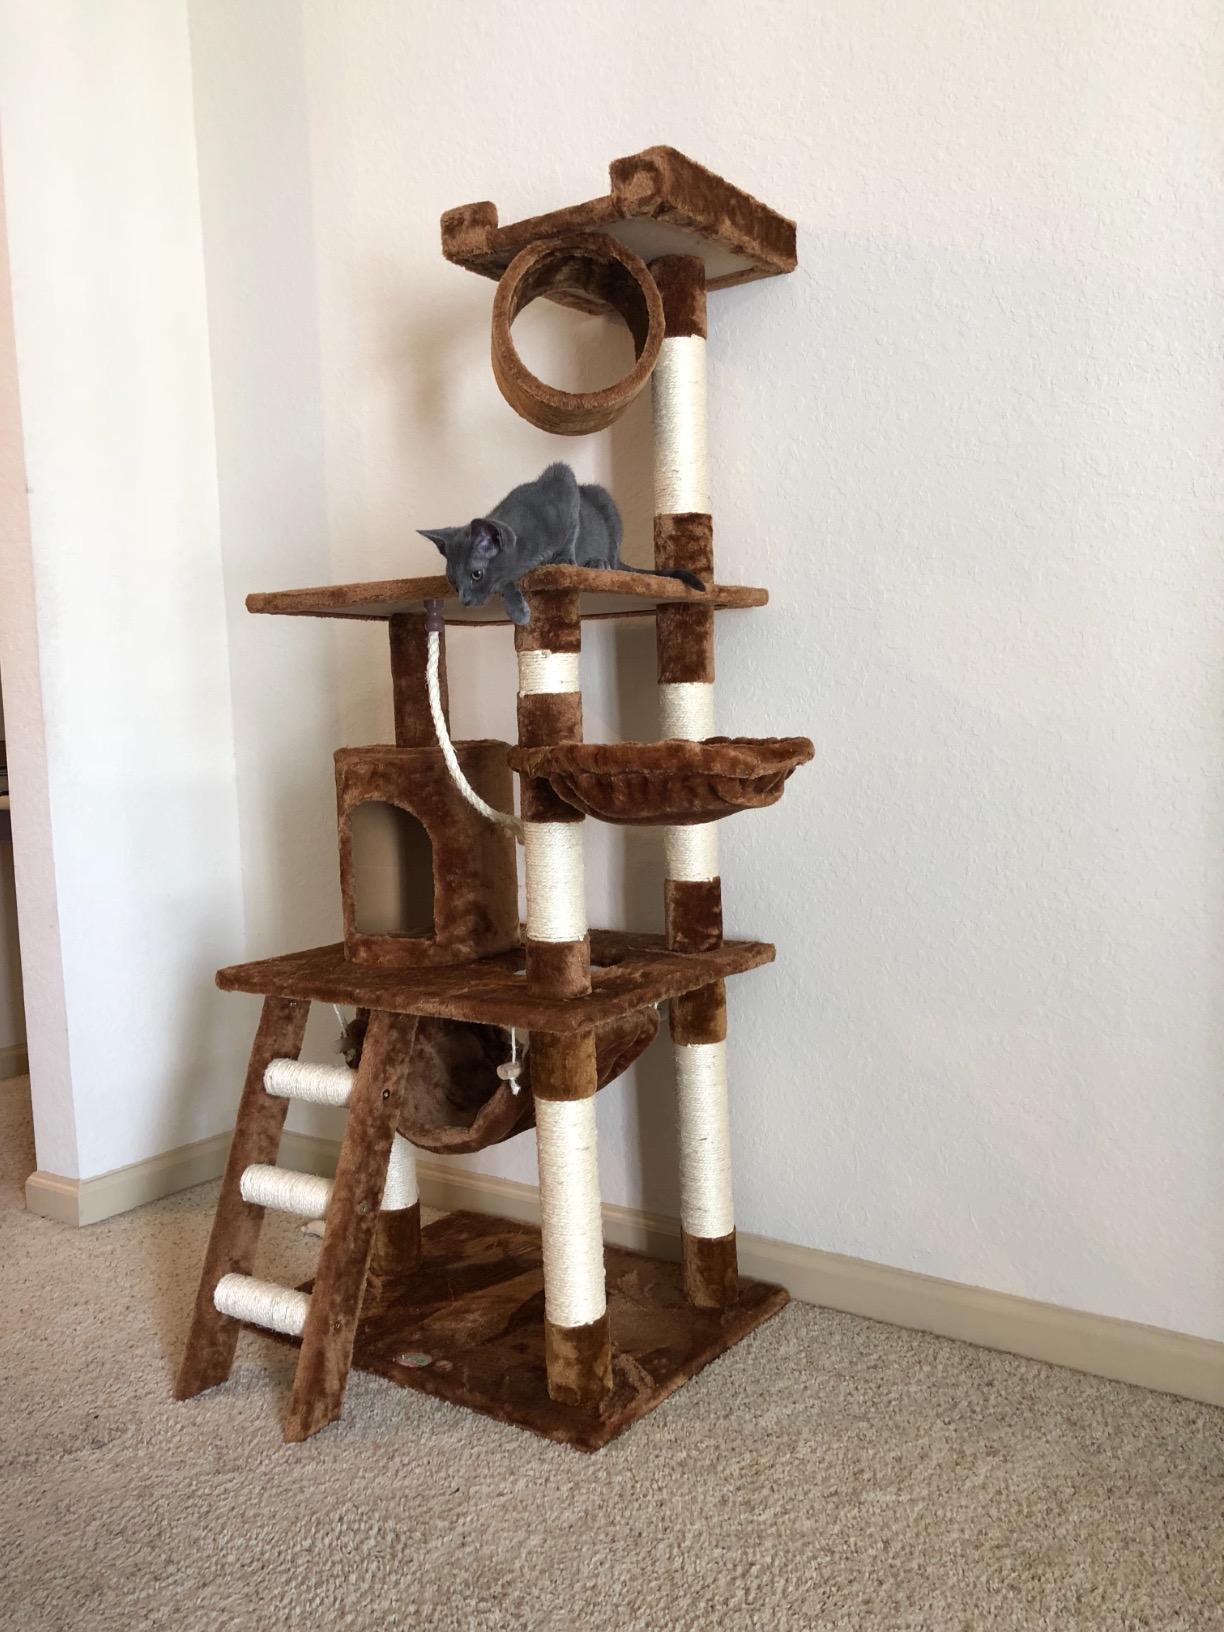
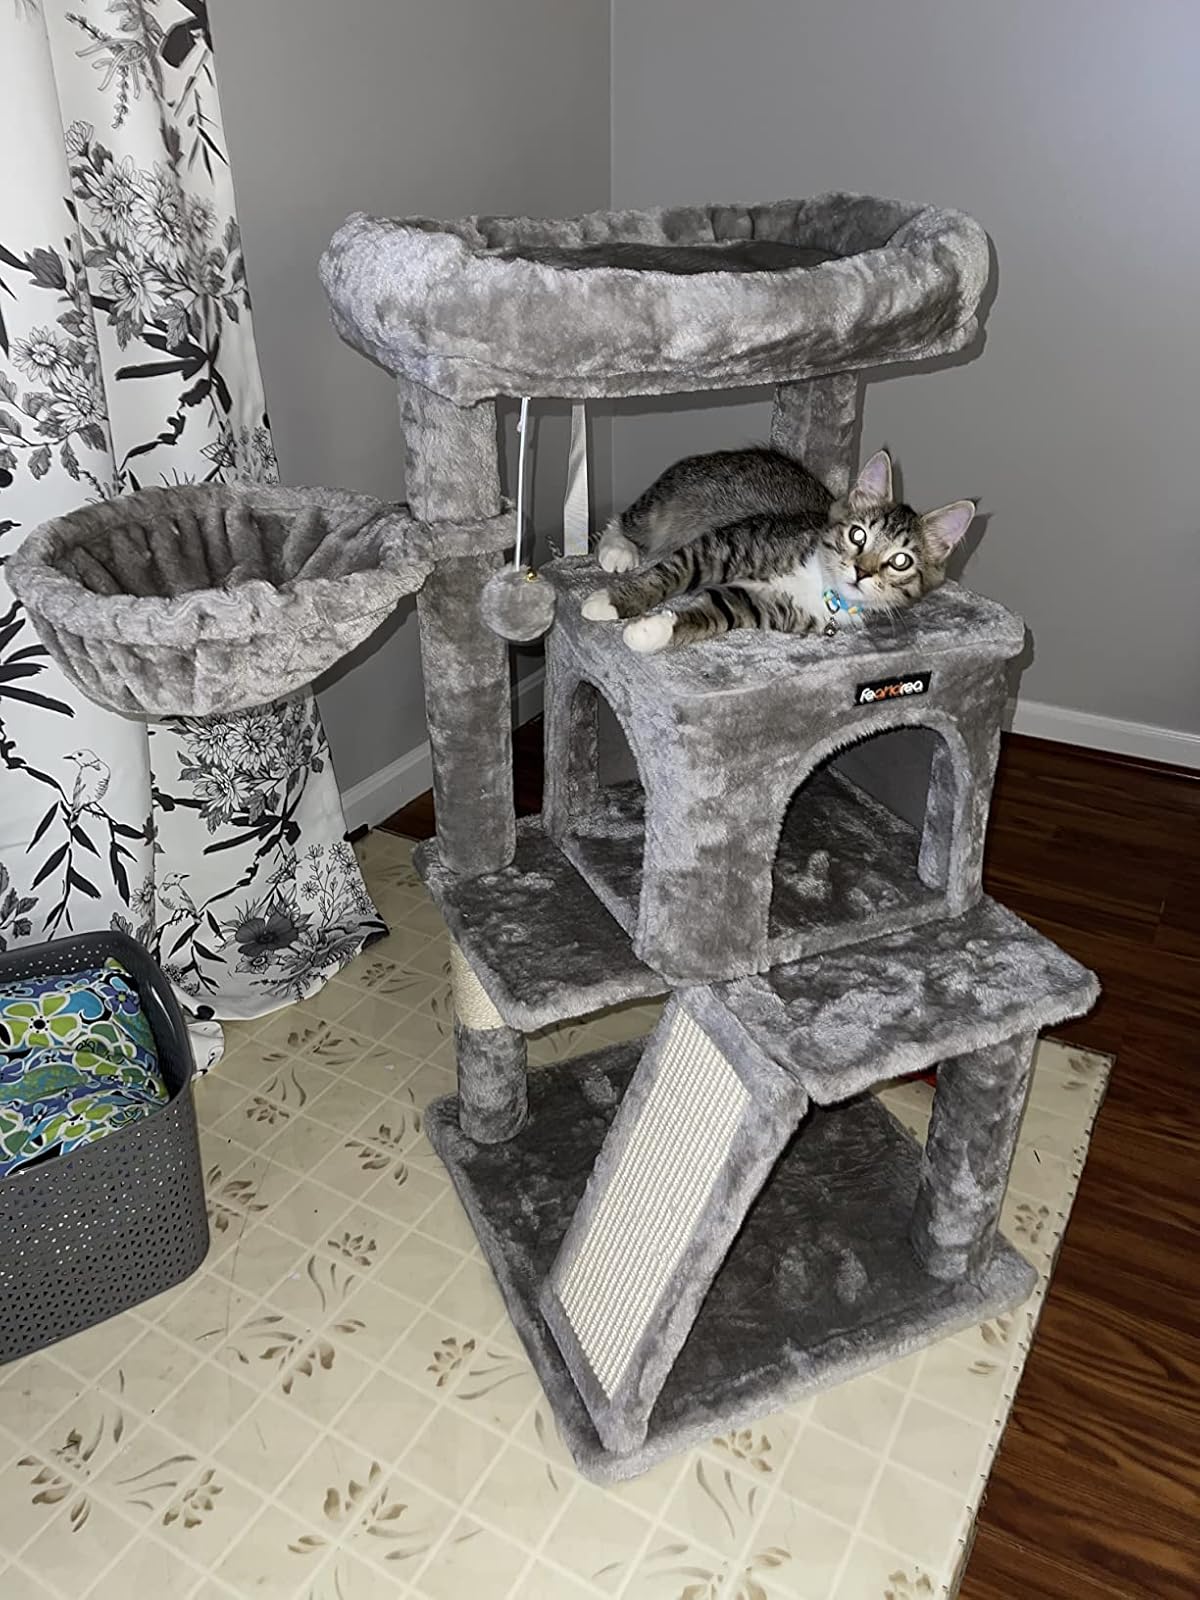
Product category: items_cat tree
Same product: no